Solid Concepts 1911 DMLS

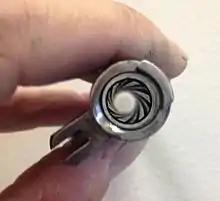
Looking from the “Chamber end” of the Solid Concepts 3D printed barrel

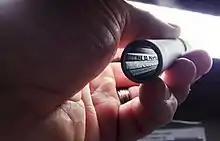
The ability to place text inside the barrel is possible with 3D printing

It weighs when it is empty i.e is not filled with a magazine and the trigger pull weighs . The width is wide. The sight radius is and consists of a standard GI with a square notch rear. The ratio of the twist is 1:15.8; at 6=Lands 6=Grooves. The gun used Inconel 625 (a nickel-chromium alloy) material and stainless steel via the Direct Metal Laser Sintering method.